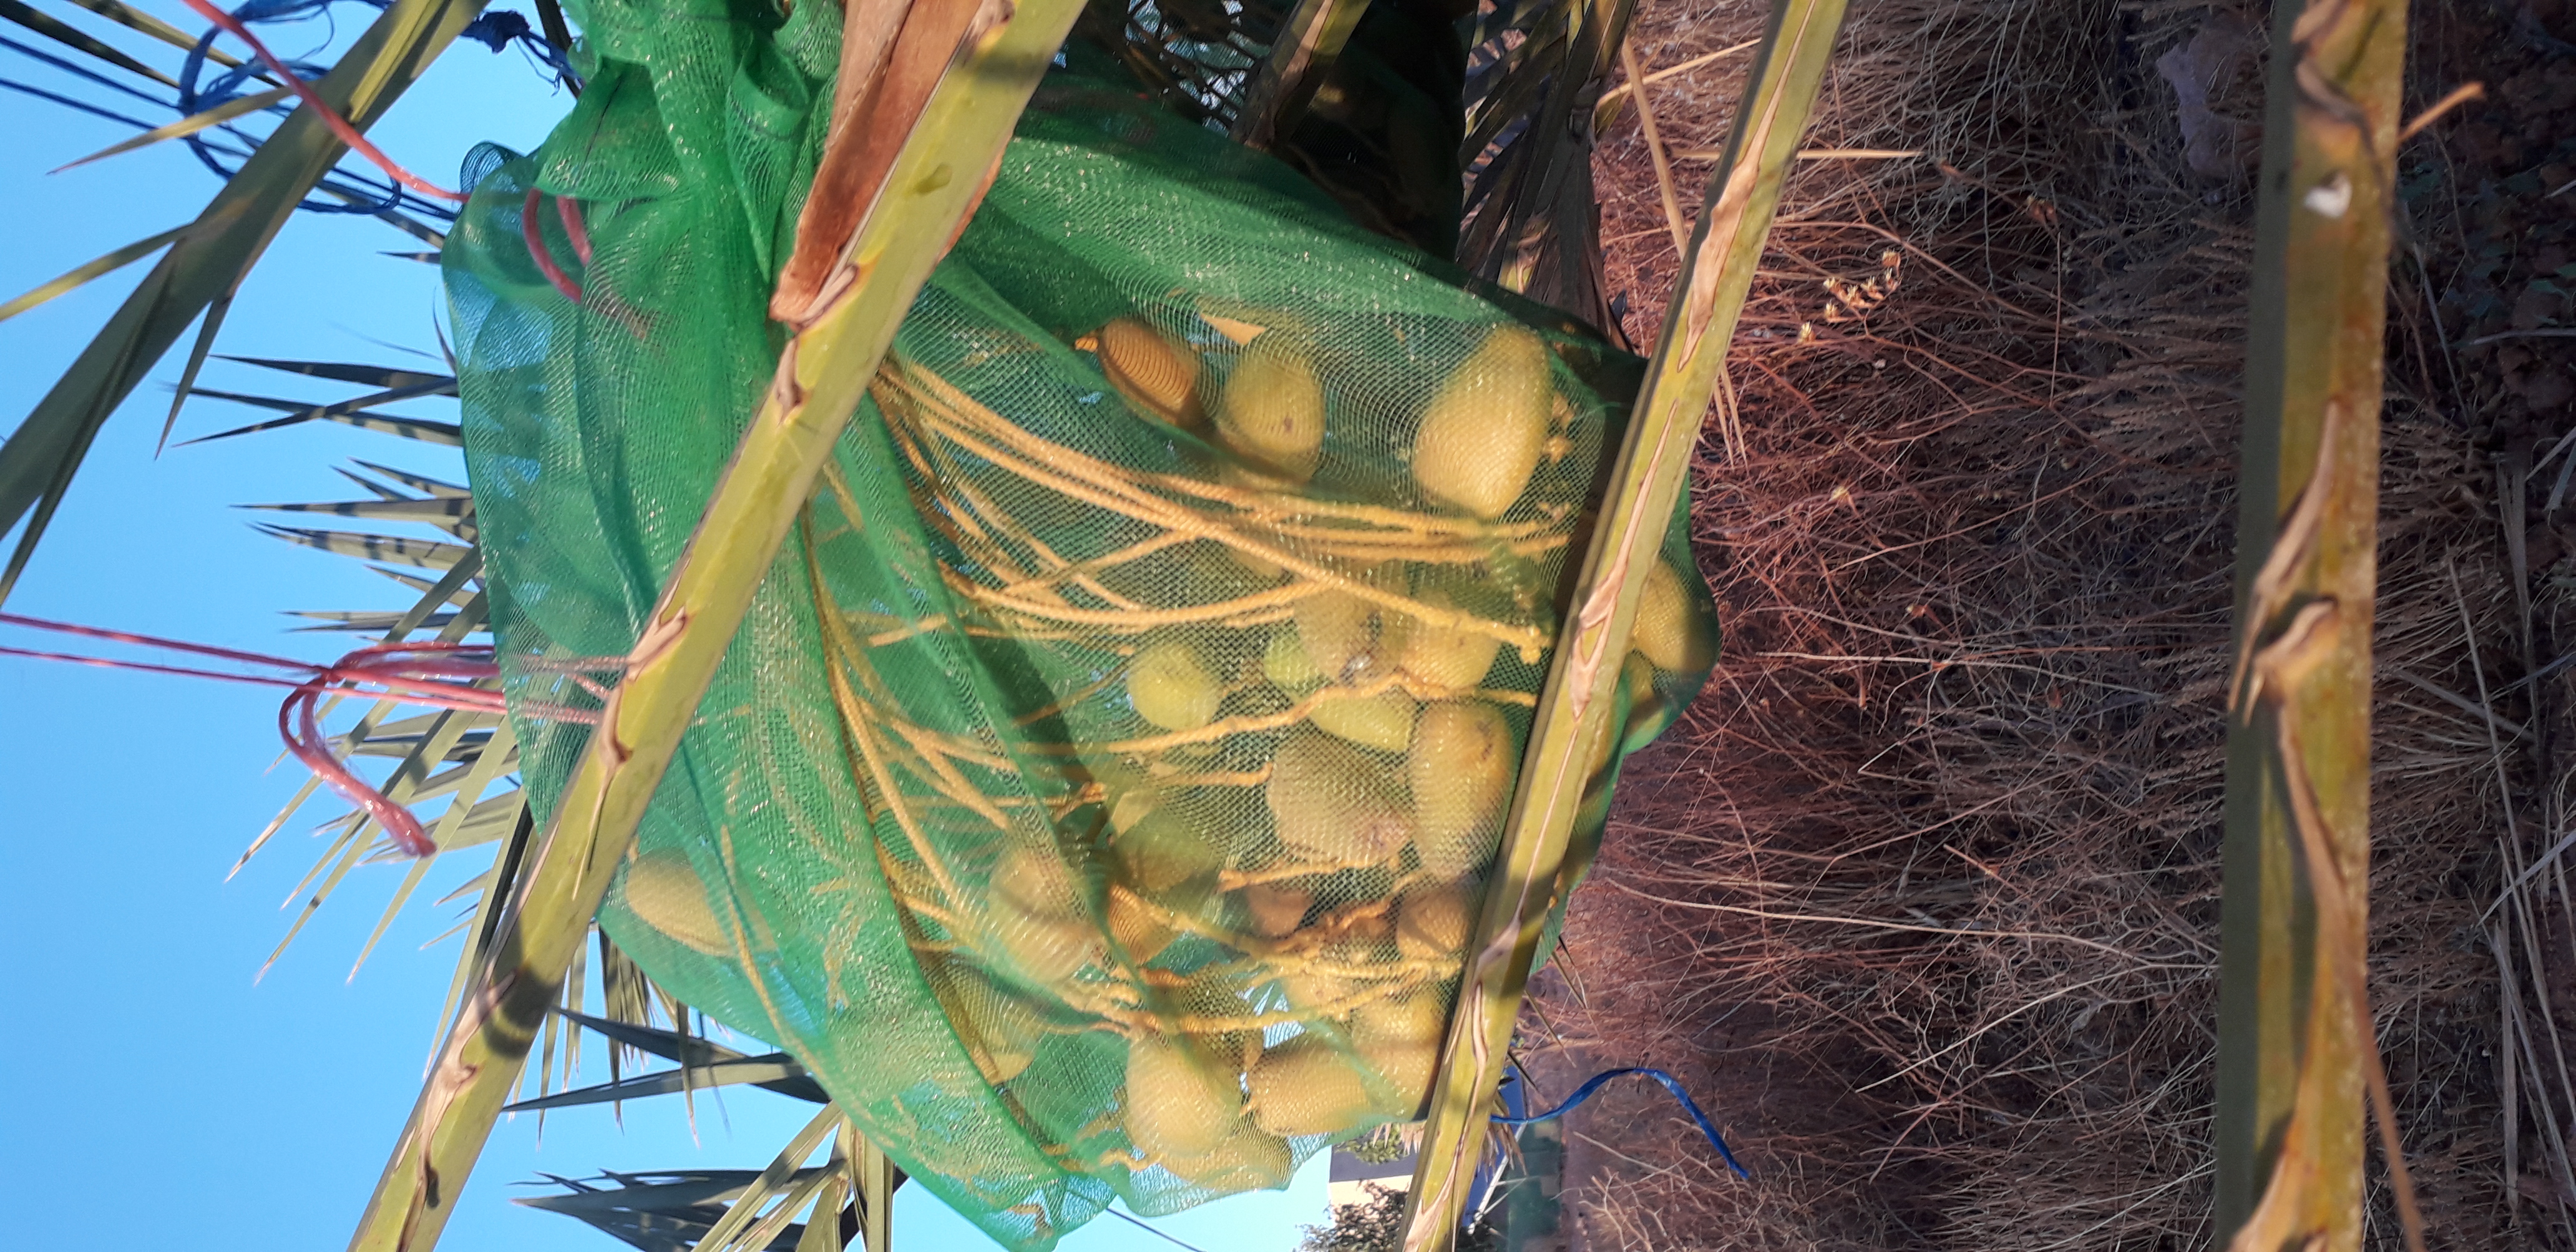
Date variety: Boumajhoul